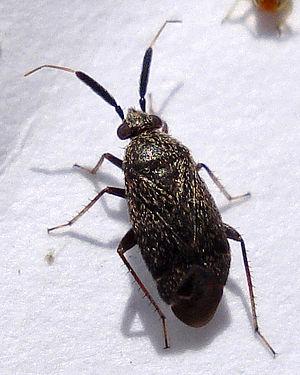
Atractotomus mali est une espèce d'insecte de la famille des Miridae.